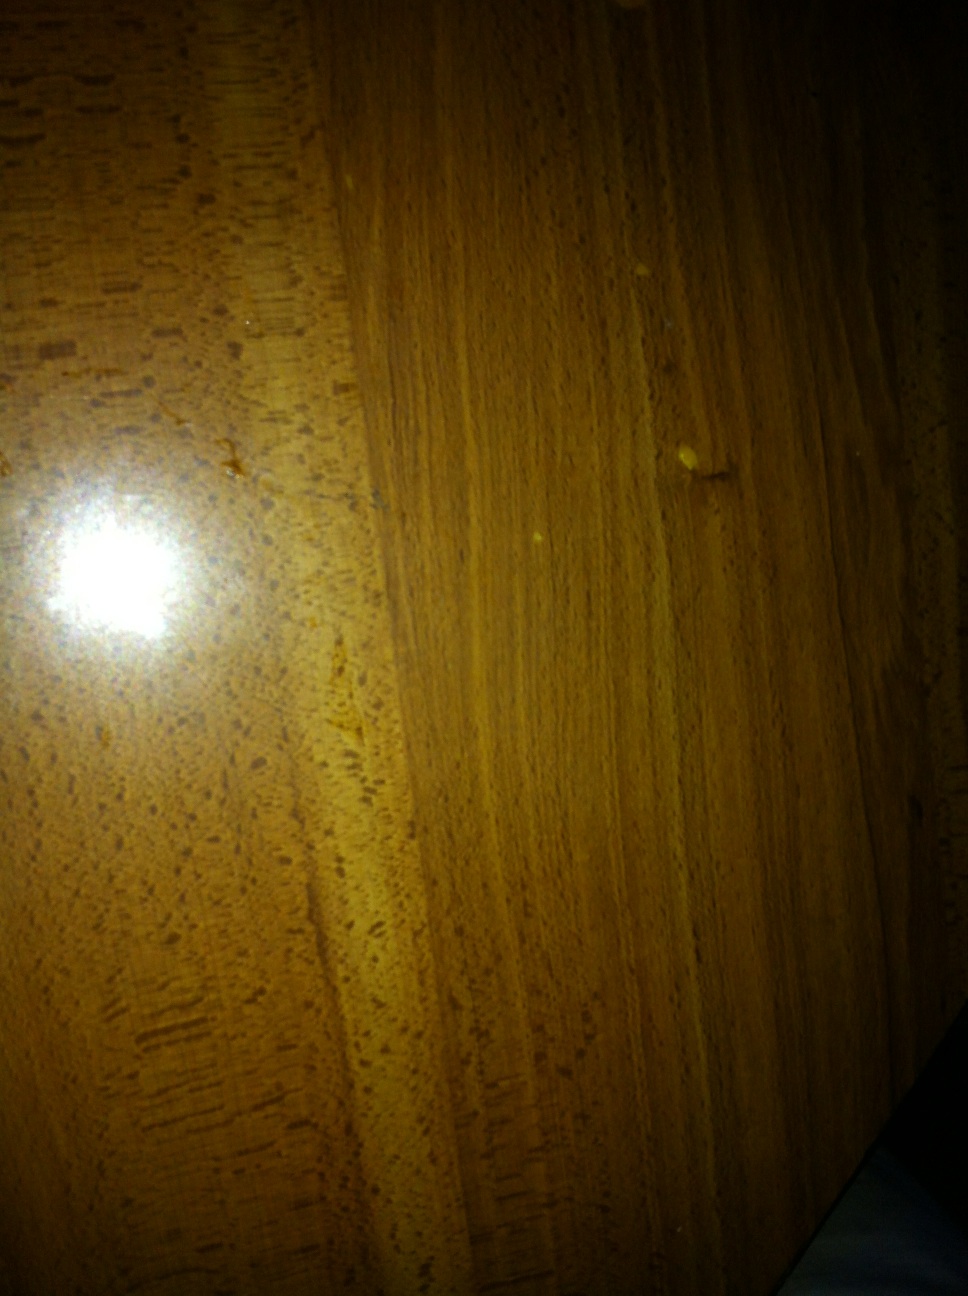Question: What is in the little bottle that is flat on the table.
Answer: unanswerable